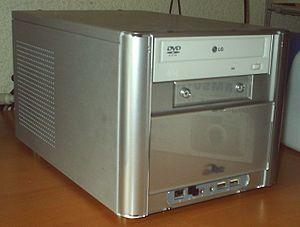
Un barebone est la base constituante d'une unité centrale d'ordinateur : boîtier, alimentation électrique, carte mère et éventuellement lecteur.